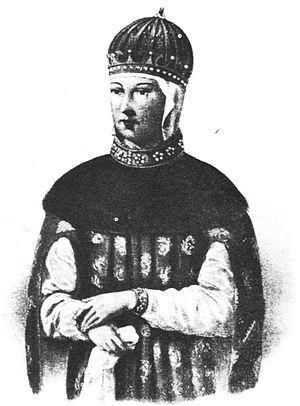
Maria Ilyinitchna Miloslavskaïa, née le 11 avril 1624 à Moscou et morte le 13 mars 1669 dans la même ville, est tsarine consort de Russie de 1648 à 1669 comme première épouse du tsar Alexis Iᵉʳ. Elle est la mère des tsars Fédor III et Ivan V, ainsi que de la régente Sophie Alexeïevna.